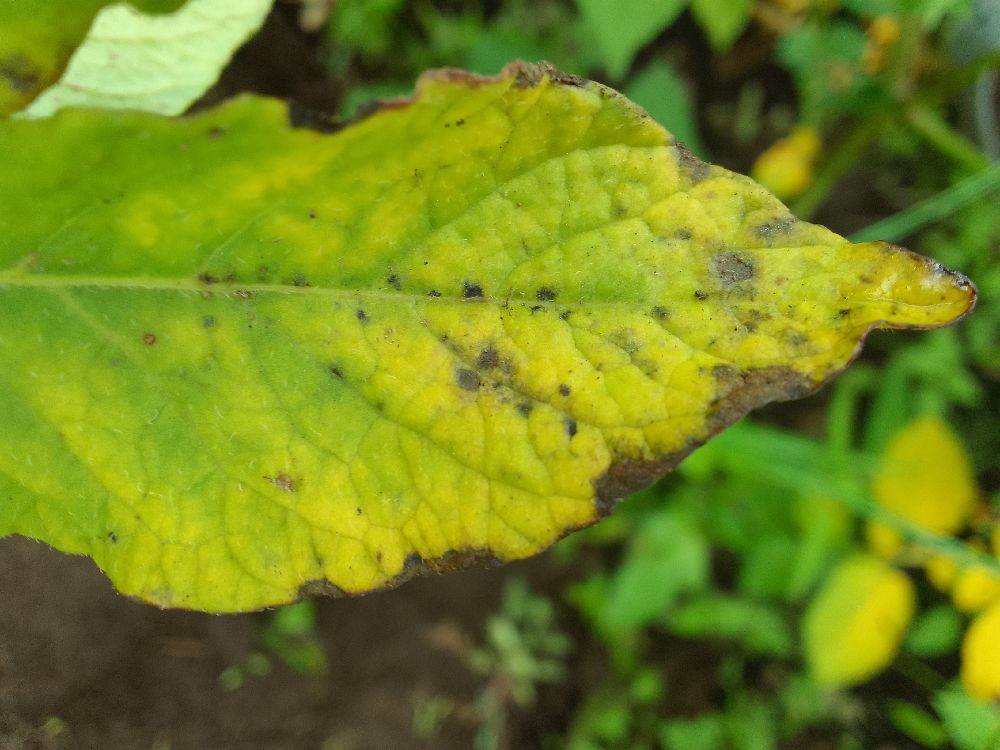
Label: Early blight